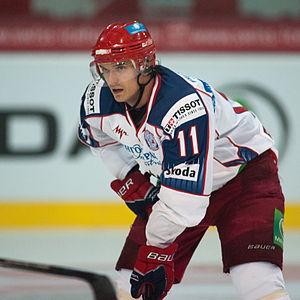
Denis Sergueïevitch Parchine - en russe : Денис Сергеевич Паршин et en anglais : Denis Parshin - est un joueur professionnel russe de hockey sur glace.